Mote-Morris House

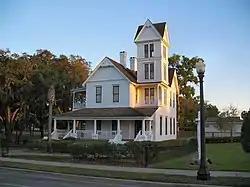

The Mote-Morris House is a historic house in Leesburg, Florida, United States. It was located at 1021 West Main Street. On December 27, 1974, it was added to the National Register of Historic Places. It was moved to 1195 West Magnolia Street on September 1, 1990. h